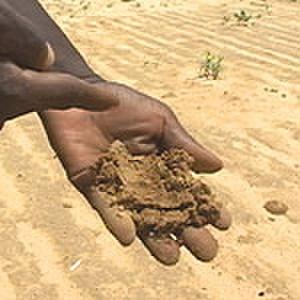
La désertification est définie comme étant « la dégradation des terres dans les zones arides, semi-arides et subhumides ». Définition adoptée lors de la Convention des Nations unies de la lutte contre la désertification en 1994. La désertification est un problème majeur et actuel. D’après cette même Convention, la désertification est un problème de dimension mondiale étant donné que les zones citées dans la précédente définition touchent une part importante de la surface des zones émergées et de la population mondiale.